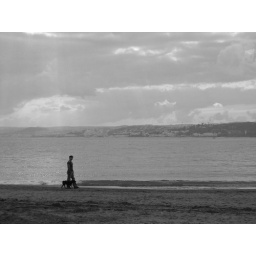
Man with his dog on the beach in estepona in black and white.